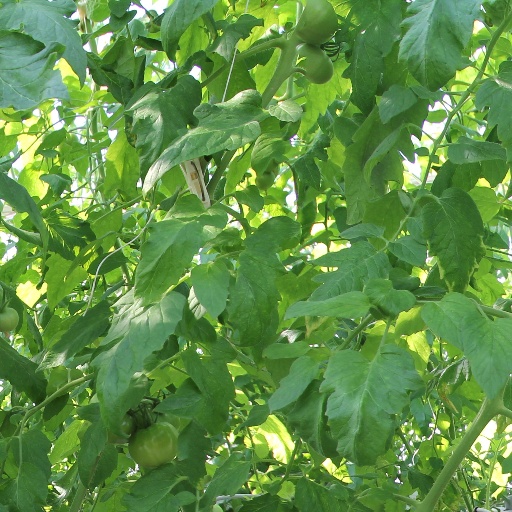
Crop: tomato